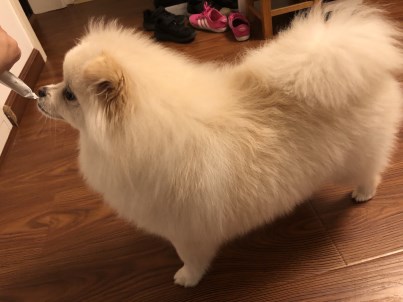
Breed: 1936-n000005-Pomeranian